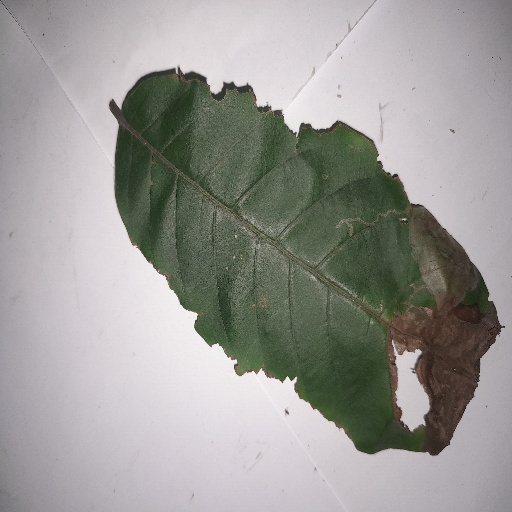
Species: HariTaki
Leaf condition: Bacterial Spot